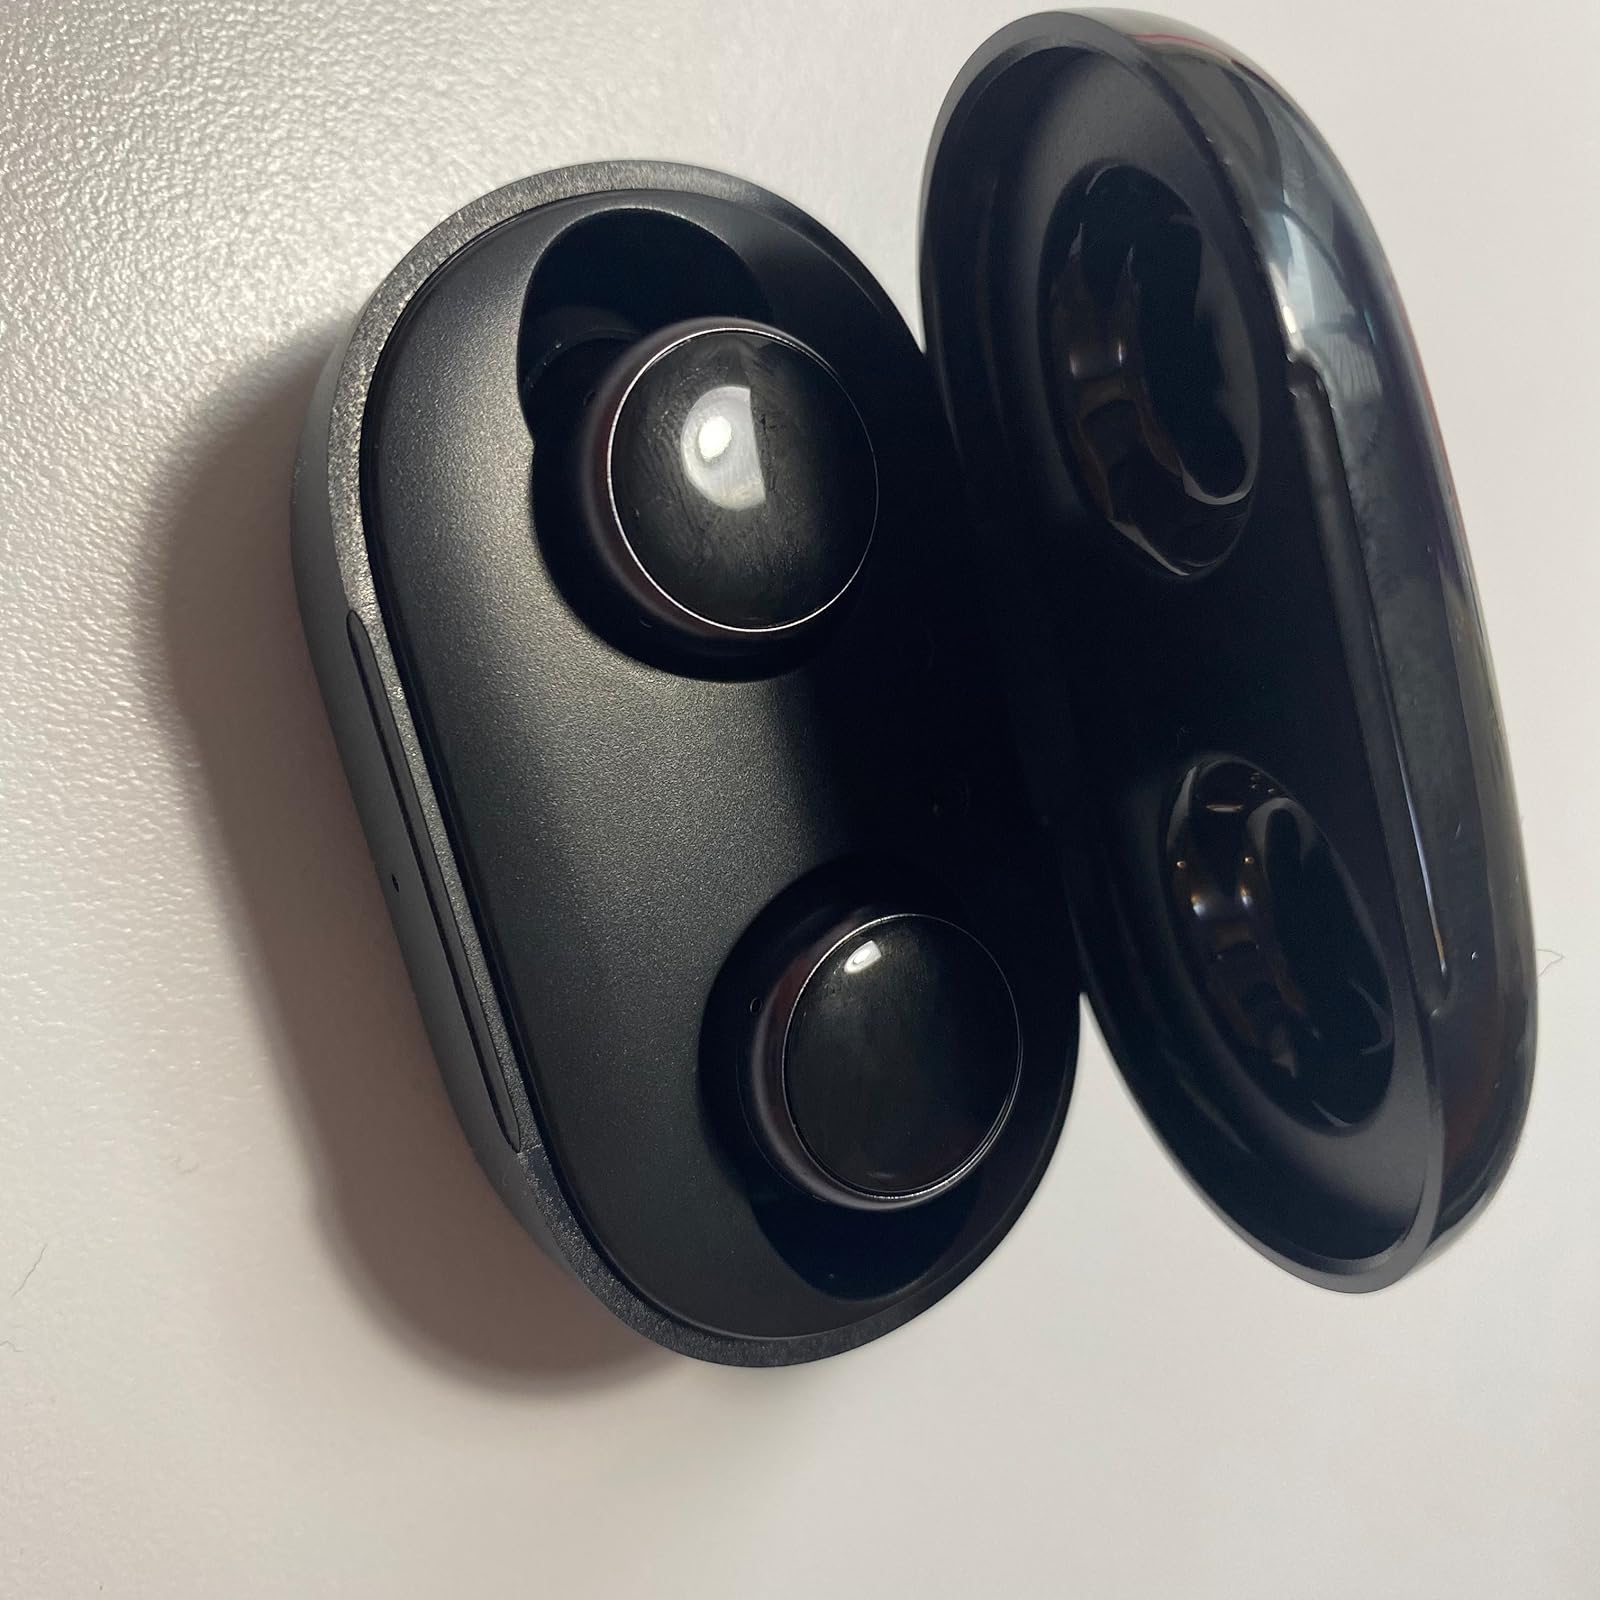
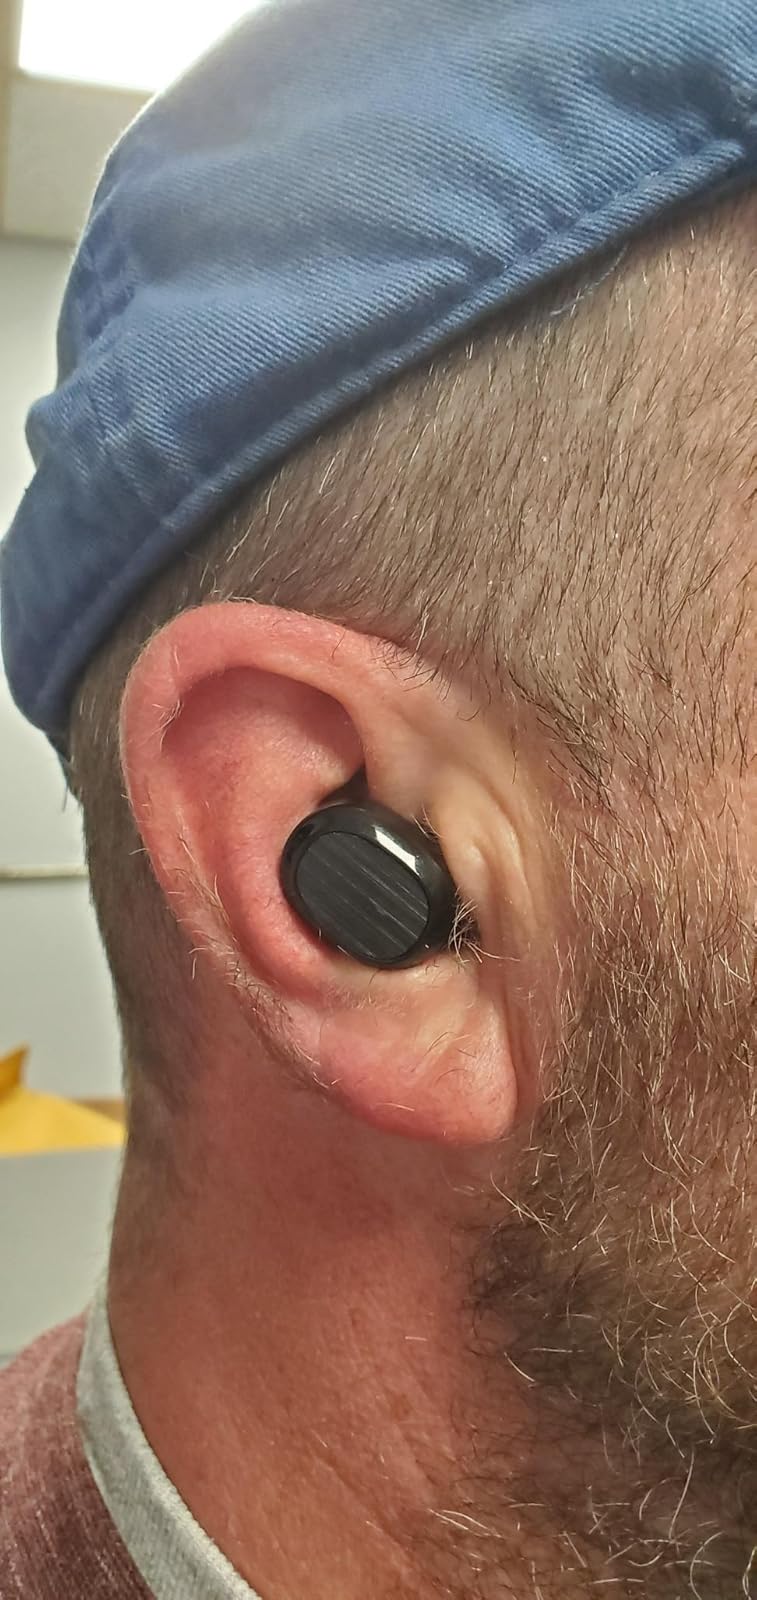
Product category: earbuds
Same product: no